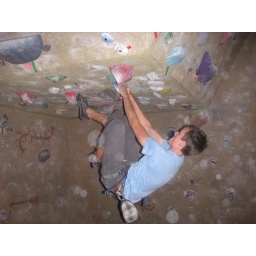
fun at the rock wall in san diego